Cornish Place

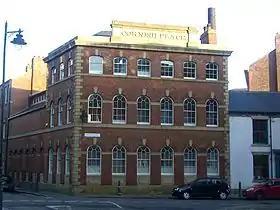
The west range on Green Lane.

Competition from Japan in the production of cutlery was also a blow to Dixons, by the 1970s the firm was making regular annual losses and by 1982 had virtually collapsed with debts of over £1,000,000. At that time there were only 57 employees and parts of Cornish Place were let out to other businesses. A re-launch of the firm was attempted in 1984 with 30 employees but this was short-lived and Dixons was eventually absorbed into the Sheffield-based firm British Silverware. Production continued at Cornish Place until 1992 when the building closed.